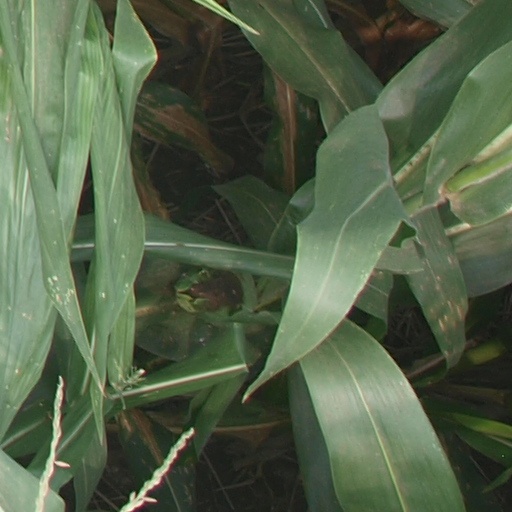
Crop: maize; corn